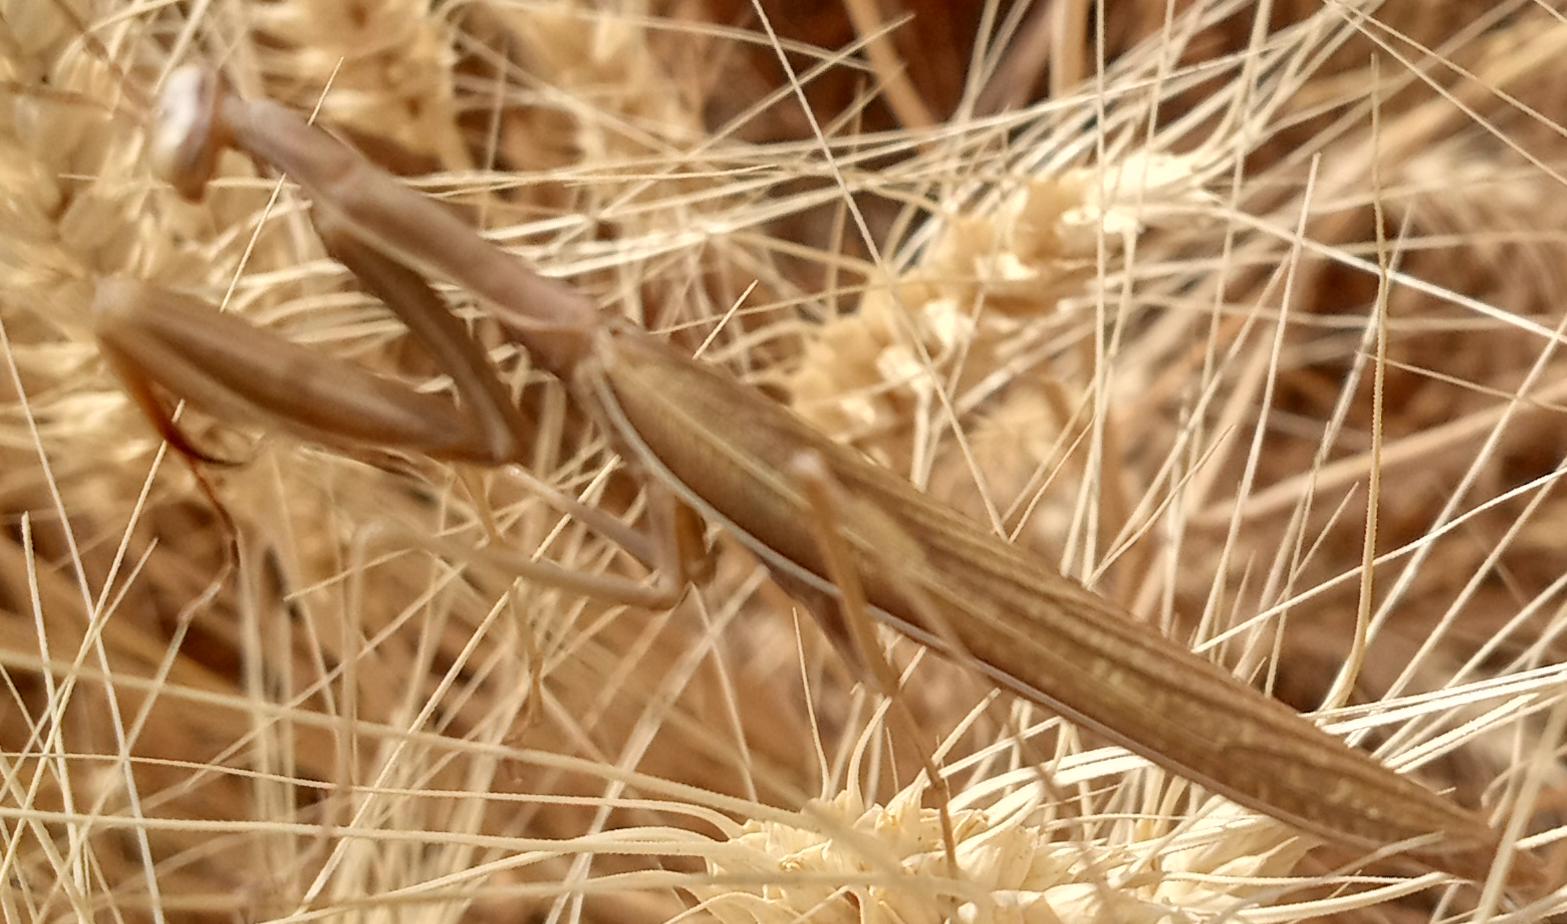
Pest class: predators